Edward Villiers (1620–1689)

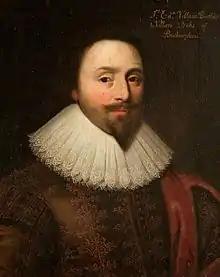
His father, Sir Edward Villiers (1585–1626)

Edward Villiers was born in April 1620, fourth son of Sir Edward Villiers (1585–1626) and Barbara St. John (ca 1592–1672). His father was the older half-brother of George Villiers, 1st Duke of Buckingham, favourite of both James VI and I and Charles I, a relationship from which he greatly benefitted. Appointed Lord President of Munster, he died in Cork in 1626, leaving enormous debts; his wife was still repaying them in the 1660s.